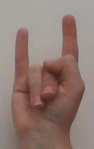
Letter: la